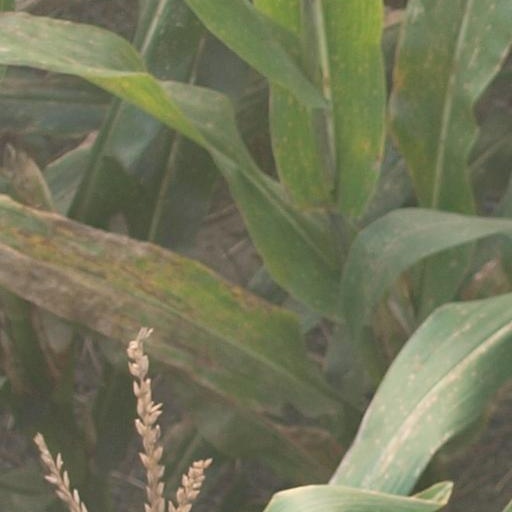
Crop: maize; corn